History of São Paulo

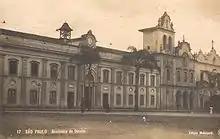
The Law School, housed in the former São Francisco Convent.

In the 17th century, the economic activities of the village were limited almost exclusively to subsistence agriculture. The production and export of sugar were not very developed, although other crops grew on the outskirts of the village, such as wheat, manioc, and corn, as well as cattle breeding. Nevertheless, São Paulo remained a poor settlement center, isolated from the most dynamic areas of the colony. Thus, already in the first decades of the century, the Paulistans started to organize the "bandeiras" - large expeditions that went to the unexplored backlands of the colony - in search of Indian labor, stones, and precious metals. In a short time, the "bandeirantes" became largely responsible for expanding the limits of the colony's frontiers, incorporating into Brazilian territory countless areas that, according to the Treaty of Tordesillas, belonged to Spain.